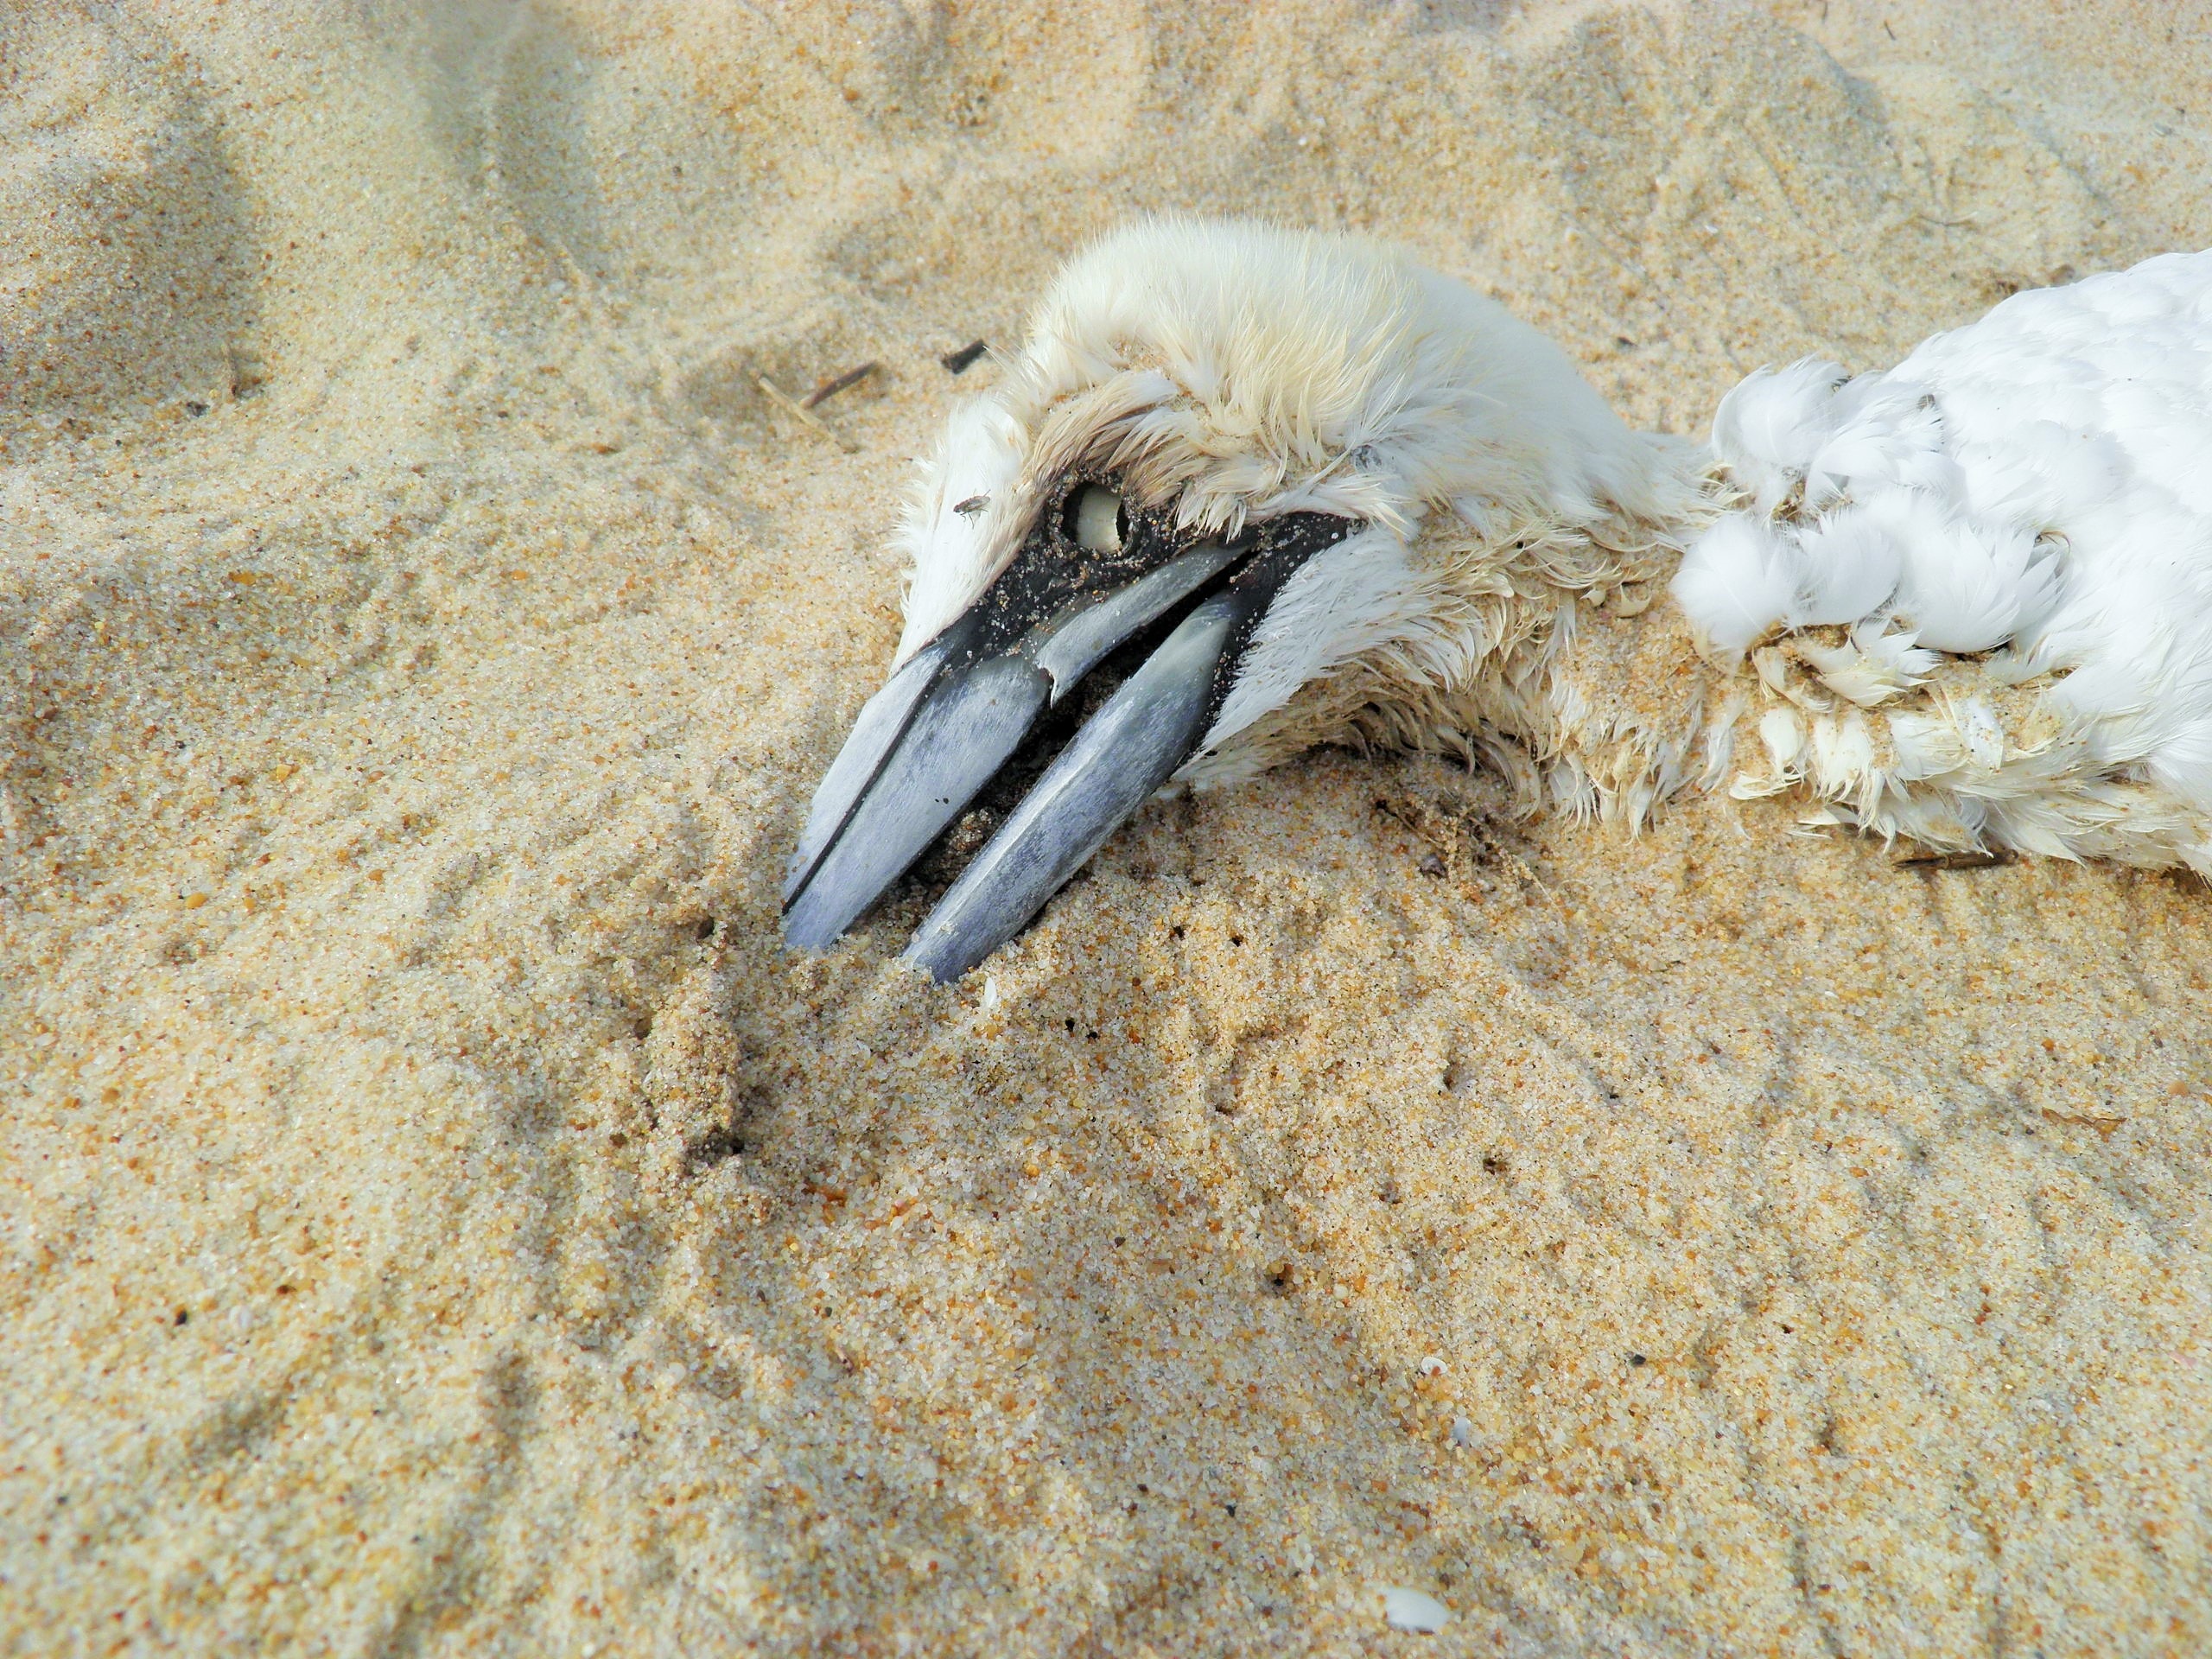
beach, nature, sand, bird, wing, wildlife, environment, beak, dead, death, fauna, stork, ecology, close up, danger, vertebrate, pollution, dead bird, perching bird